Caroní River

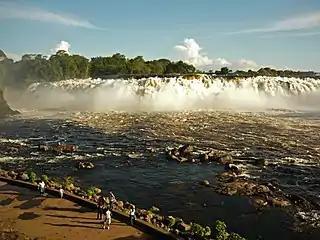
Caroní River in La Llovizna National Park, Puerto Ordaz

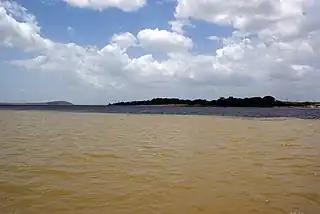
Confluence of Caroní River (in the background), a blackwater river with the Orinoco river, a whitewater river

The Caroní is one of the rivers with the highest discharge rates in the world, with respect to the area of its basin. The average discharge is , with variations caused by the wet/dry seasons. The average maximum discharge is , and the average minimum is . Among the historic extremes are . The Caroní supplies 15.5 percent of the discharge of the Orinoco river. One of the characteristics of the Caroní's water is the dark color, caused by the high amount of humic acids due to the incomplete decomposition of the phenol content of the vegetation. The Caroní thus belongs to the blackwater rivers, as does the Negro River, or Rio Negro in Brazil, Venezuela and Colombia. In the late 1940s diamonds were found in the